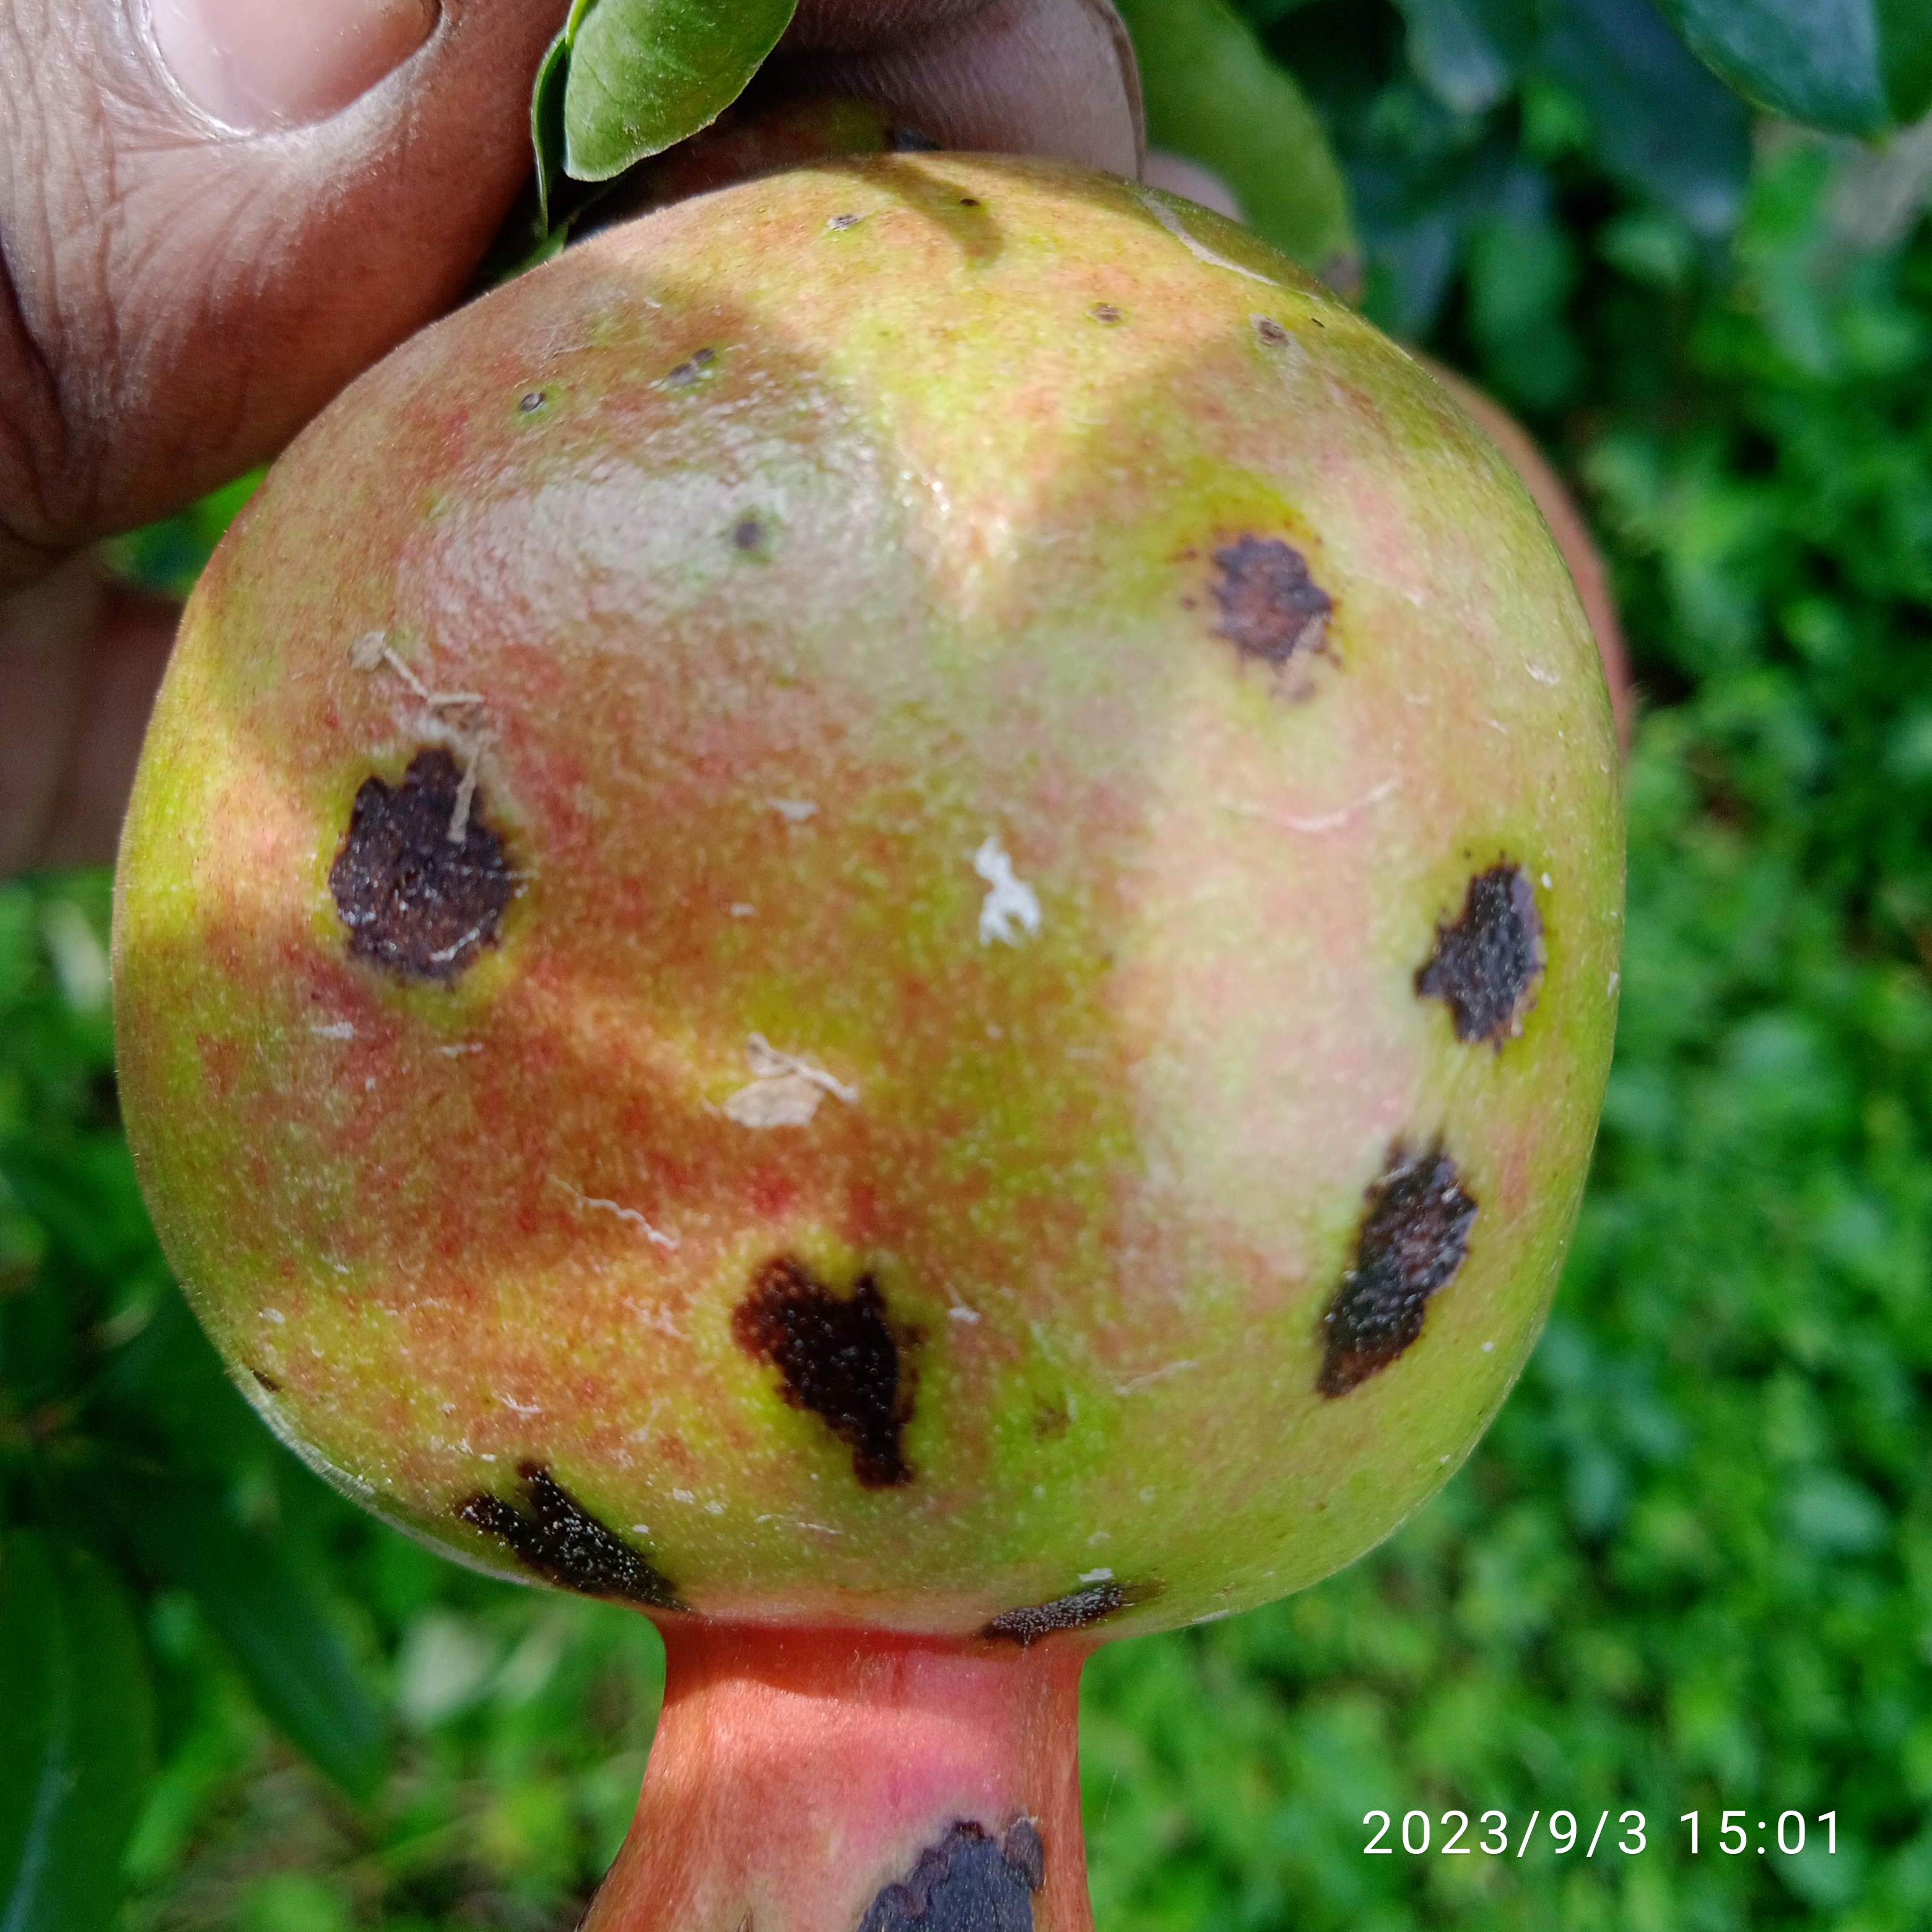
Label: Anthracnose